Roman naming conventions

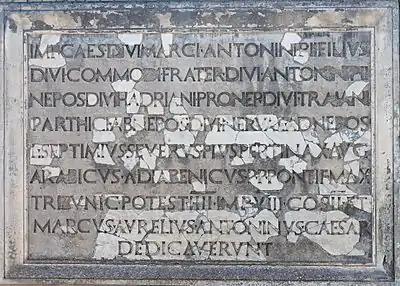
"Dedicated by the emperor Caesar, son of the divine Marcus Antoninus Pius, brother of the divine Commodus, grandson of the divine Antoninus Pius, great-grandson of the divine Hadrian, great-great-grandson of the divine Trajan, conqueror of Parthia, great-great-great-grandson of the divine Nerva, Lucius Septimius Severus Pius Pertinax Augustus Arabicus Adiabenicus, father of his country, Pontifex Maximus, holding the tribunician power for the fourth year, in the eighth year of his imperium, consul for the second time; and Marcus Aurelius Antoninus Caesar"

Filiations were normally written between the nomen and any cognomina, and abbreviated using the typical abbreviations for praenomina, followed by for "filius" or "filia", and sometimes for "nepos" (grandson) or "neptis" (granddaughter). Thus, the inscription means "Spurius Postumius Albus Regillensis, of Aulus the son, of Publius the grandson". "Tiberius Aemilius Mamercinus, the son of Lucius and grandson of Mamercus" would be written . The more formal the writing, the more generations might be included; a great-grandchild would be or for "pronepos" or "proneptis", a great-great-grandchild or for "abnepos" or "abneptis", and a great-great-great-grandchild "adnepos" or "adneptis". However, these forms are rarely included as part of a name, except on the grandest of monumental inscriptions.